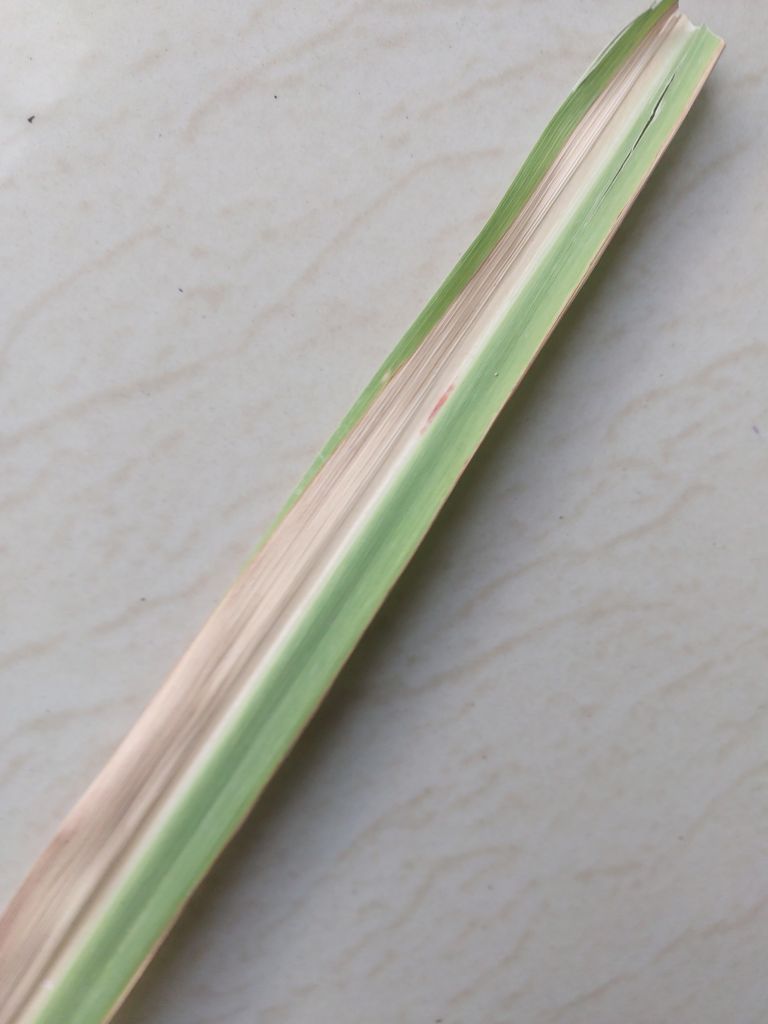
Label: Brown Spot